Central-West Region, Brazil

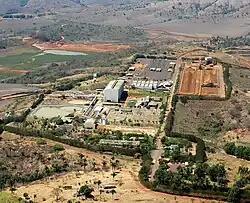
Chemical-mineral complex of the Fosfértil company in Catalão.

Goiás has 4.58% of the national mining participation (3rd place in the country). In 2017, in nickel, Goiás and Pará are the only two producers in the country, with Goiás being the first in production, having obtained 154 thousand tons for a value of R $ 1.4 billion. In copper, it was the second largest producer in the country, with 242 thousand tons, at a value of R $ 1.4 billion. In gold, it was the fourth largest producer in the country, with 10.2 tons, with a value of R $ 823 million. In niobium (in the form of pyrochlor), it was the second largest producer in the country, with 27 thousand tons, with a value of R $ 312 million. In aluminum (bauxite), it was the 3rd largest producer in the country, with 766 thousand tons, for a value of R $ 51 million. Still in 2017, in the Center-West, Mato Grosso had 1.15% of the national mining participation (fifth place in the country) and Mato Grosso do Sul had 0.71% of the national mineral participation (sixth place in the country). Mato Grosso had production of gold (8.3 tons worth R $ 1 billion) and tin (536 tons worth R $ 16 million). Mato Grosso do Sul had production of iron (3.1 million tons with a value of R $ 324 million) and manganese (648 thousand tons with a value of R $ 299 million).